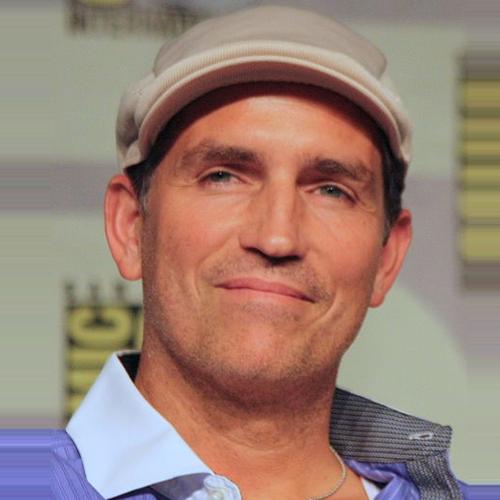
Age: 44